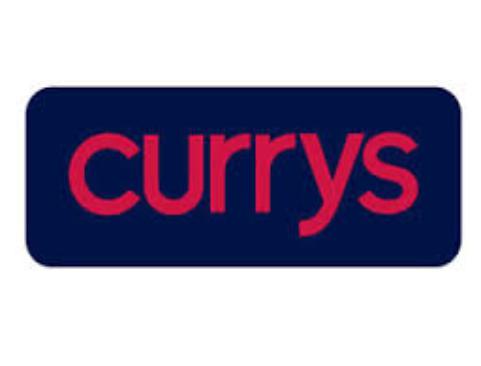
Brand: Currys
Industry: Electronic